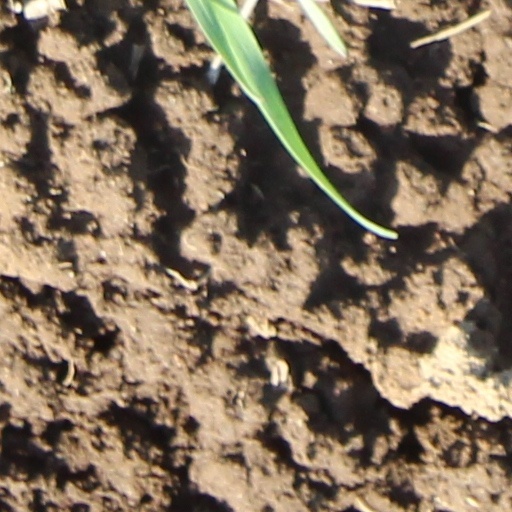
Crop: wheat